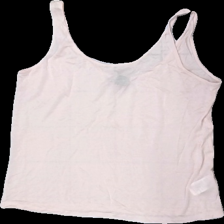
View: front
Type: Tank top
Category: Ladies
Brand: H&M
Colors: Pink
Material: 100% Viscose
Cut: Loose
Size: M
Price range: 50-100
Recommended usage: Reuse
Description: Pink tank top